Cayetano Valdés y Flores

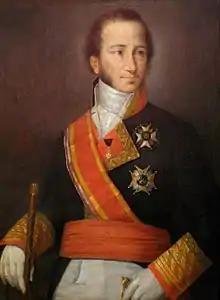
Portrait of Cayetano Valdés y Flores painted by José Roldán y Martínez, Sevilla, 1847

Cayetano Valdés y Flores Bazán (28 September 1767 – 6 February 1835) was a Spanish Navy officer and explorer who served in the American Revolutionary War and the French Revolutionary and Napoleonic Wars, fighting on opposing sides at different times due to the changing fortunes of Spain. He took part in a number of battles, including the Battle of Cape Spartel, the Battle of Cape St Vincent and the Battle of Trafalgar. He was an explorer, most notable in the Pacific Northwest, where he and Dionisio Alcalá Galiano conducted the first circumnavigation of Vancouver Island, in partial cooperation with George Vancouver. Over his long career he achieved the highest ranks in the Spanish navy, eventually being named Captain General of Cadiz and Captain General of the Navy.